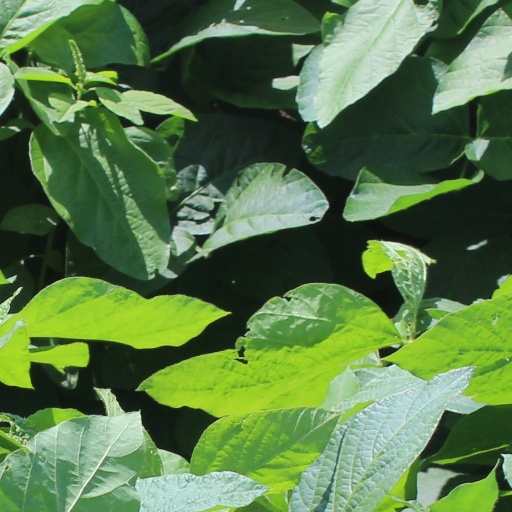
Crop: soybean